Finnish Workers' Sports Federation

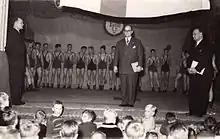
President of the Finnish Workers' Sports Federation and a member of the Finnish Olympic Committee Mr Olavi Suvanto at the 20th anniversary of athletics club Reposaaren Kunto in Pori, Finland, 1952.

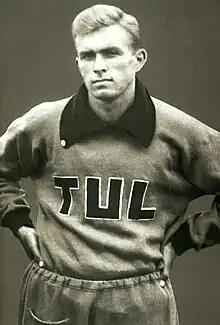
1948 Olympic gold medalist Tapio Rautavaara in the 1937 Workers' Olympiads.

The following athletes represented a Finnish Workers' Sports Federation's member association while winning an Olympic medal. Due to political reasons, TUL did not send athletes to the Olympics in 1920–1936 and again in 1960.